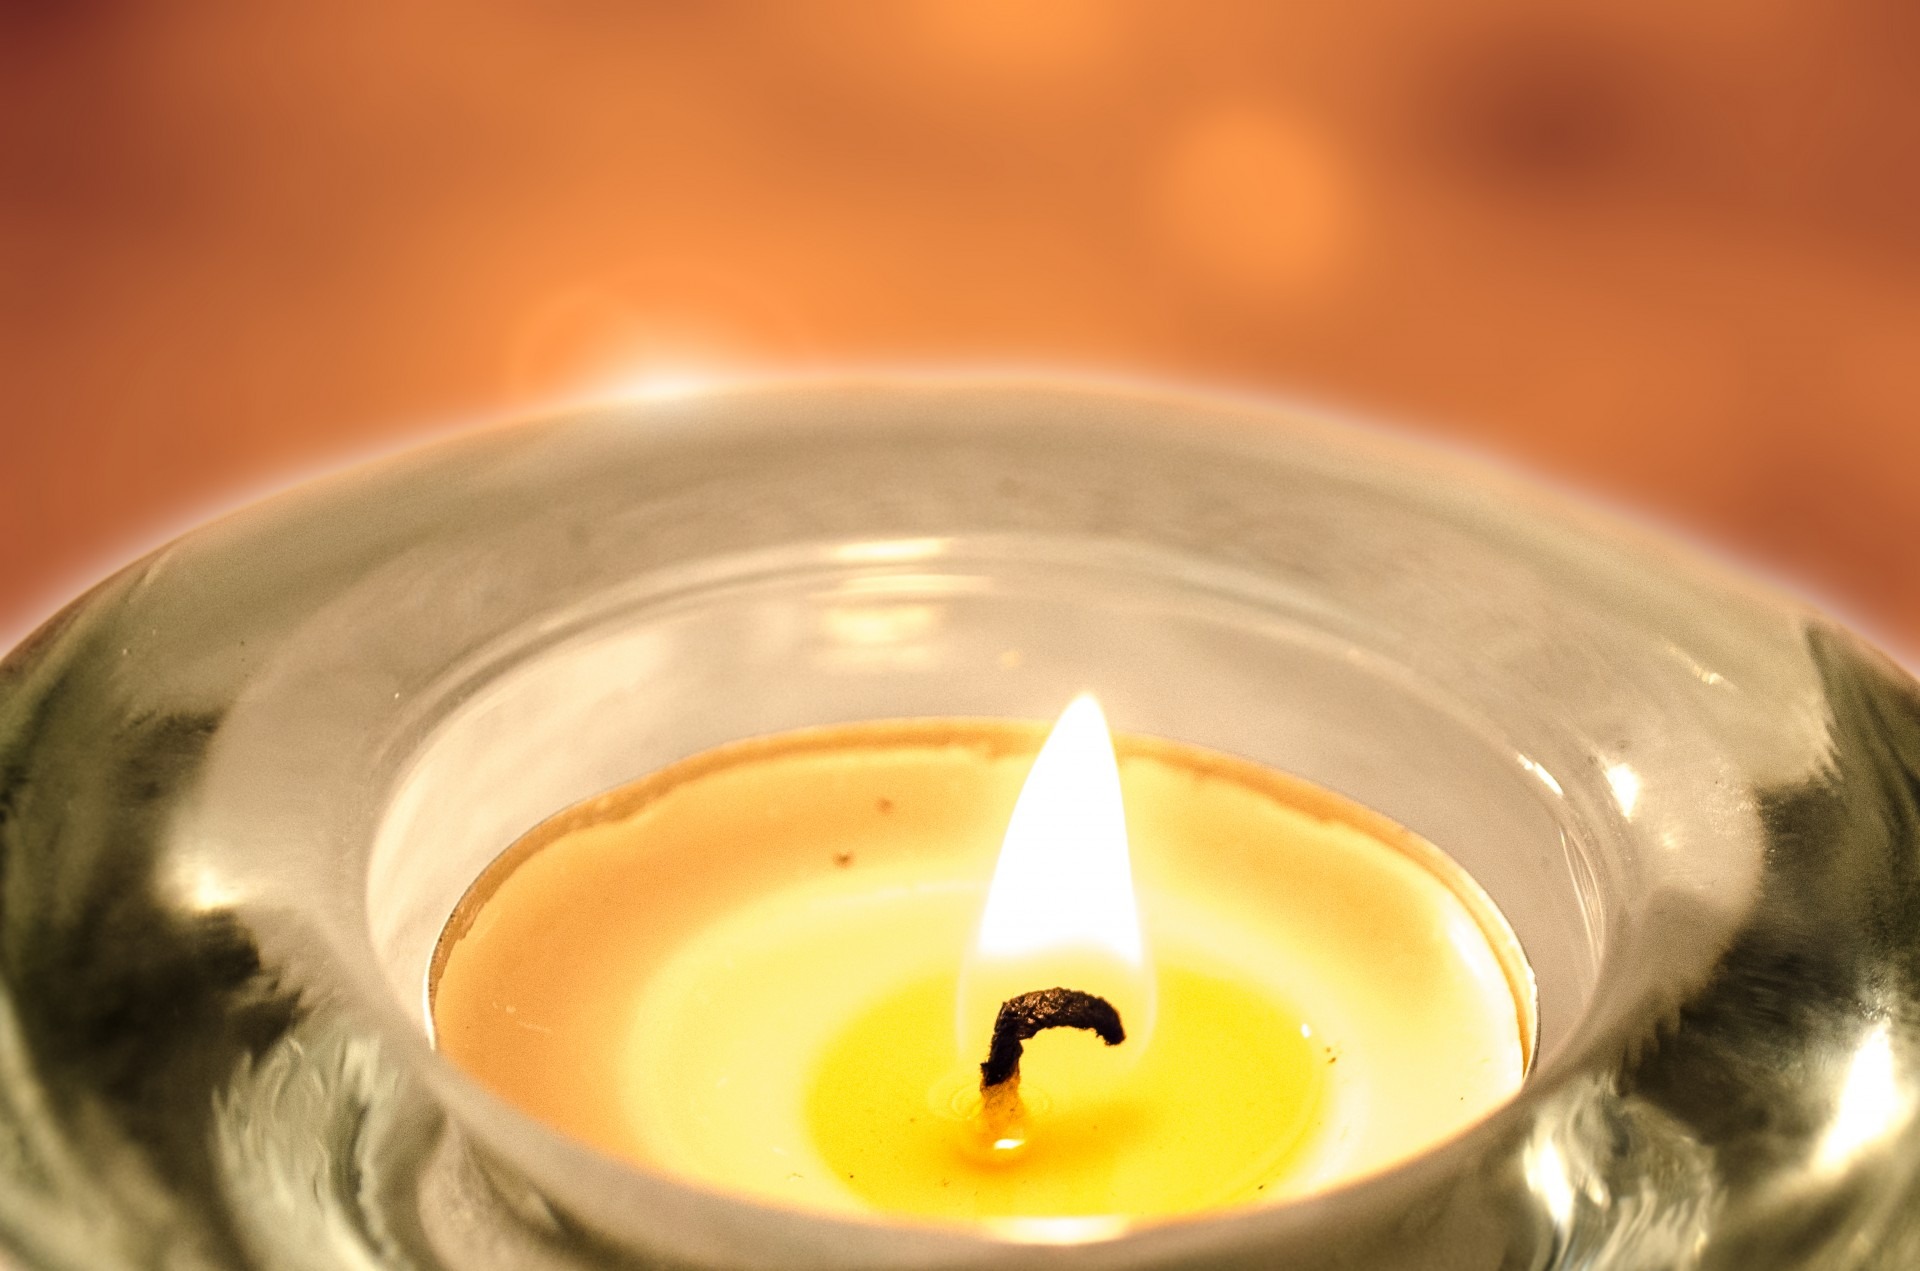
glowing, texture, flower, orange, food, produce, shine, flame, fire, memory, glow, candle, lighting, festive, energy, illuminated, burn, close up, flick, flaming, religious, tribute, background, bright, worship, sacred, lit, many, luminous, combustion, macro photography, wicks, flickering, ignited, aflame